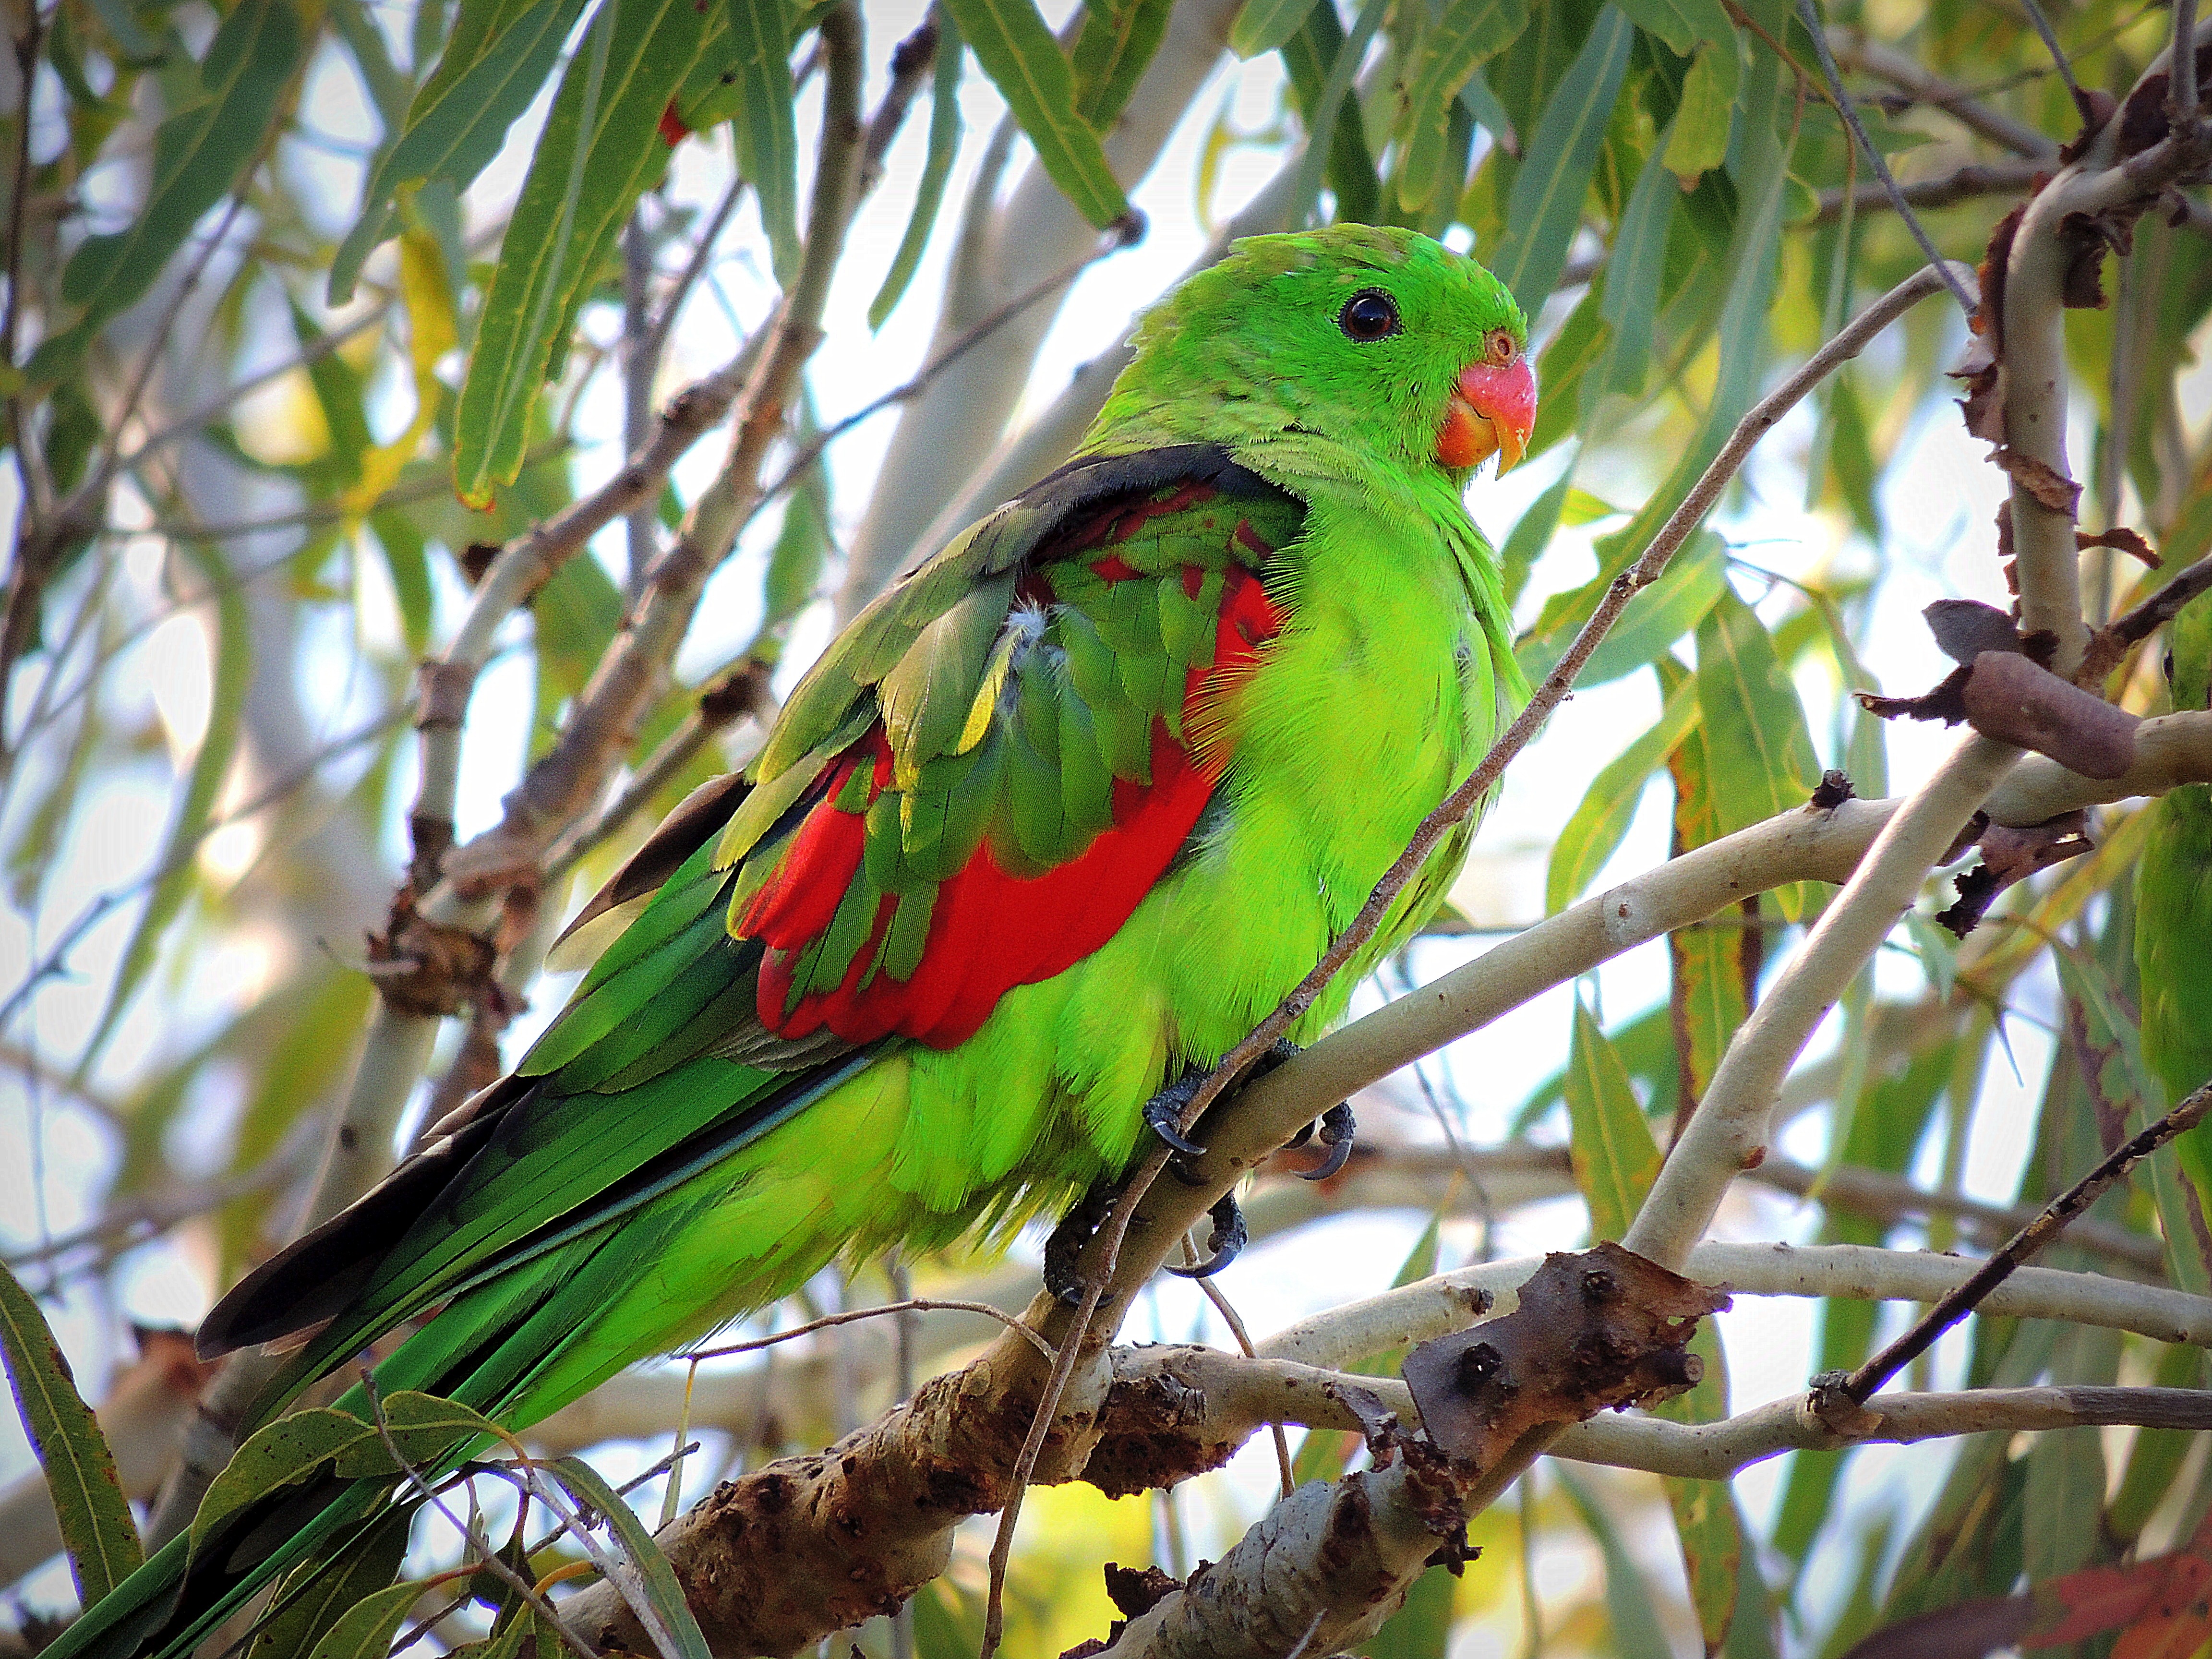
tree, nature, branch, bird, wildlife, green, red, beak, fauna, lorikeet, lovebird, macaw, native, australian, bright, vertebrate, parrot, parakeet, common pet parakeet